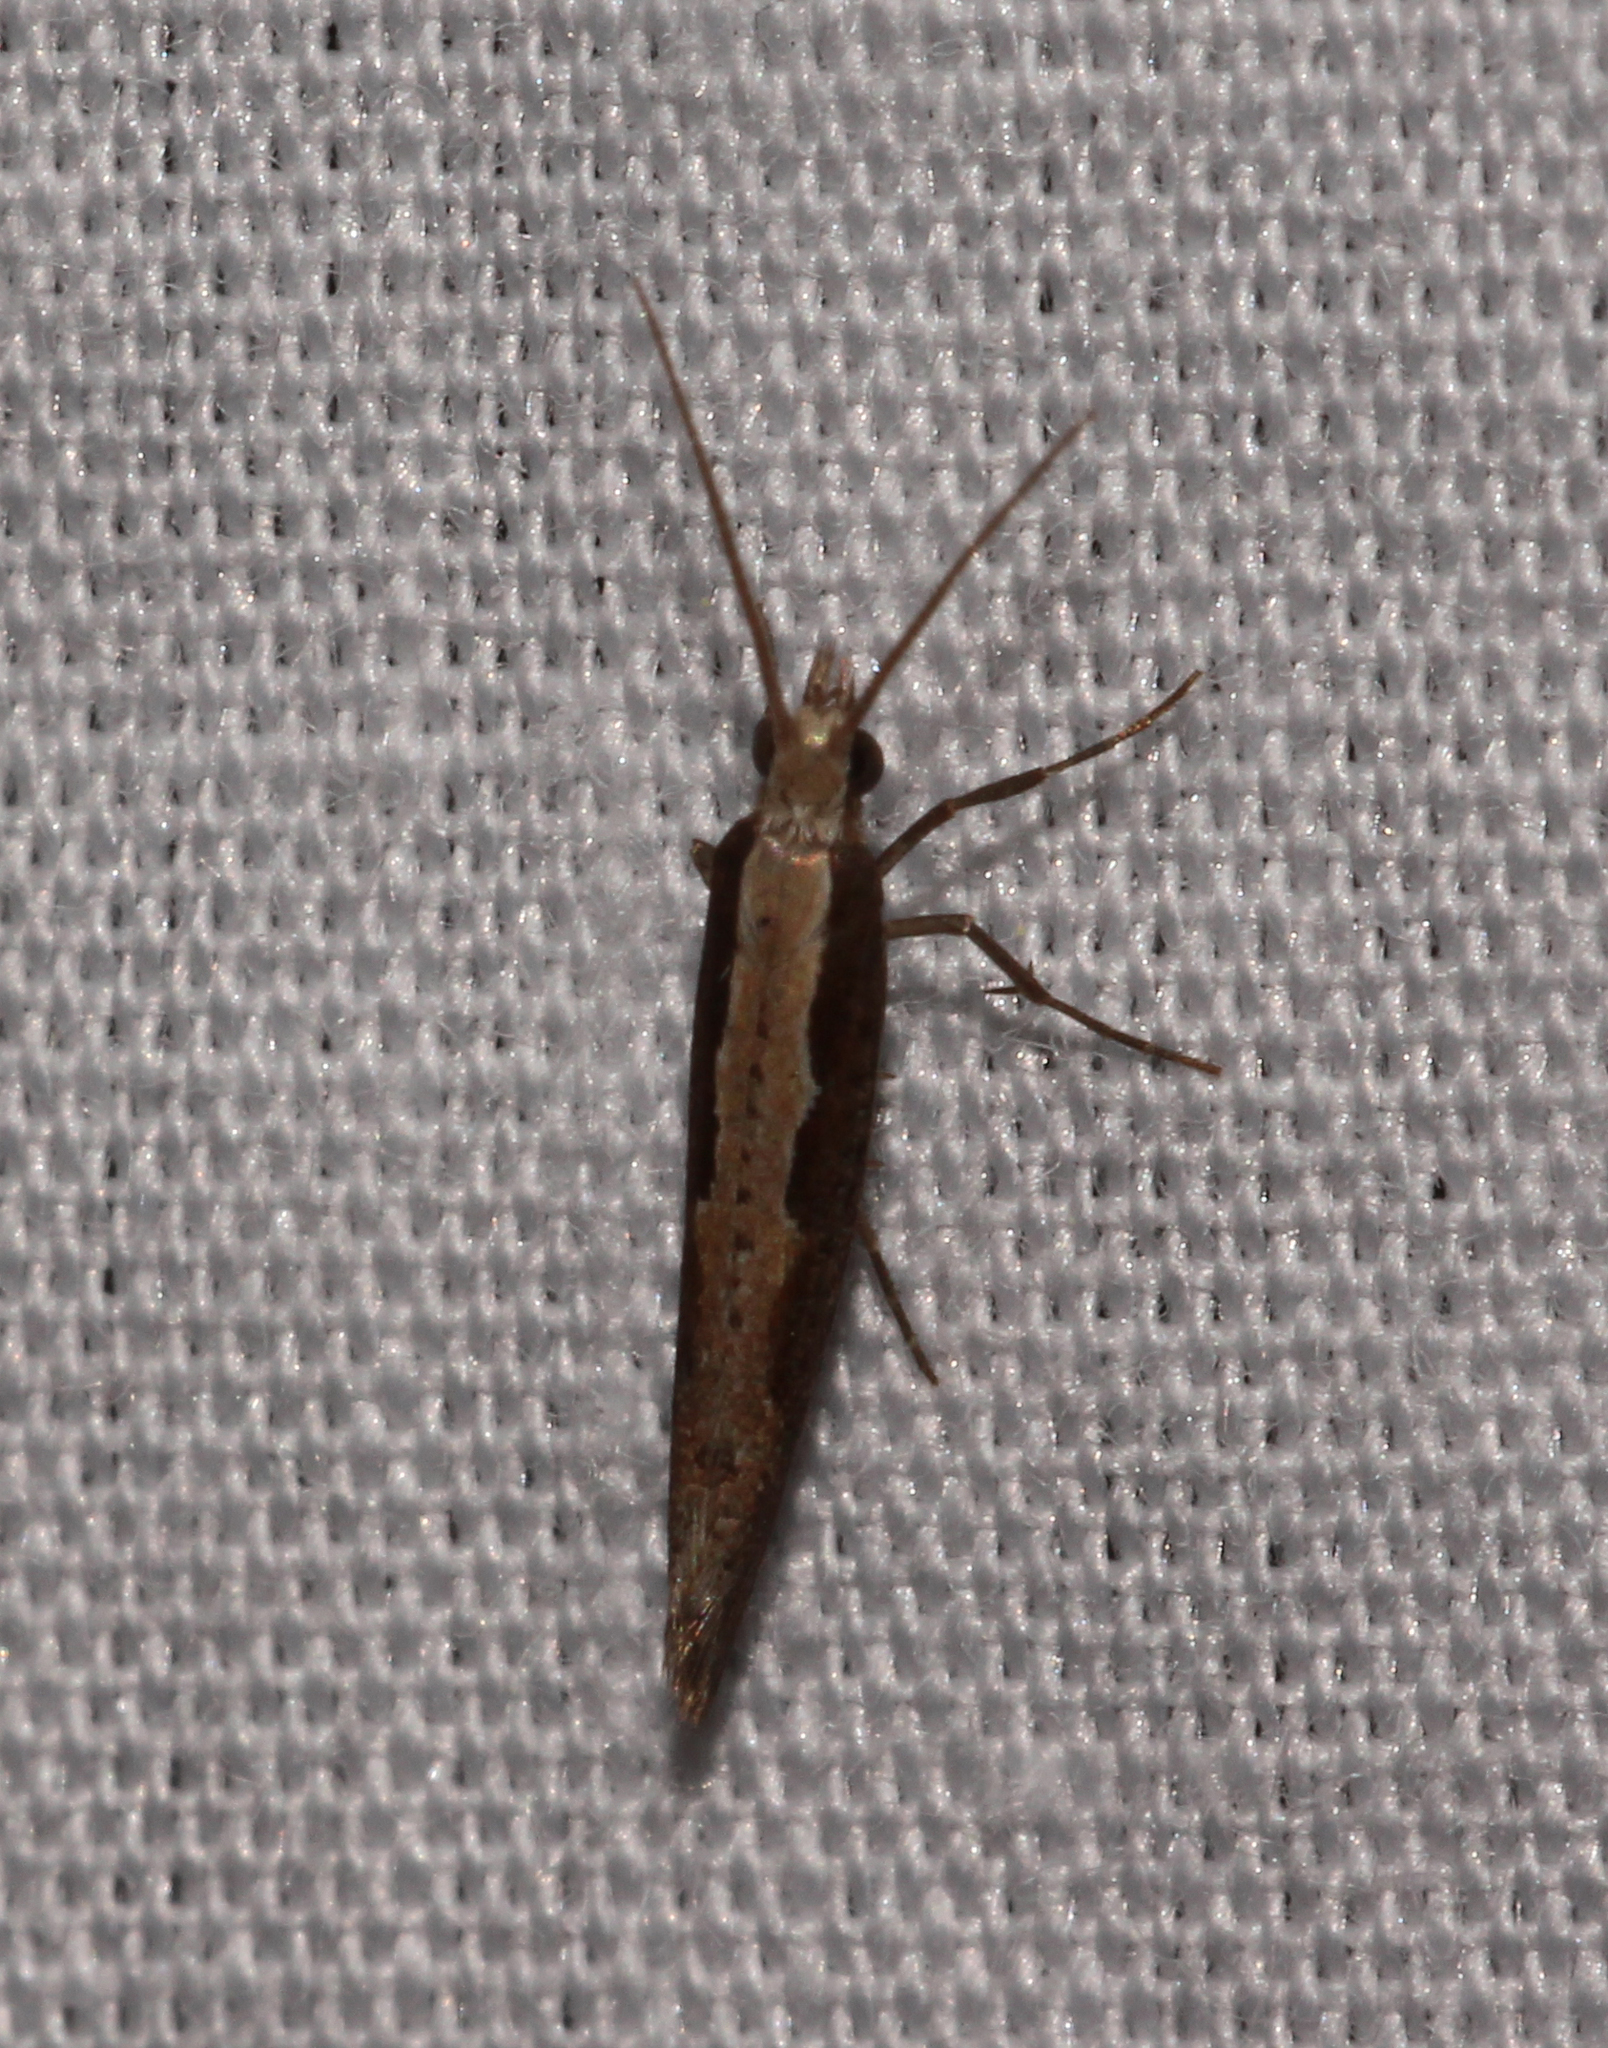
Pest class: diamondback_moth